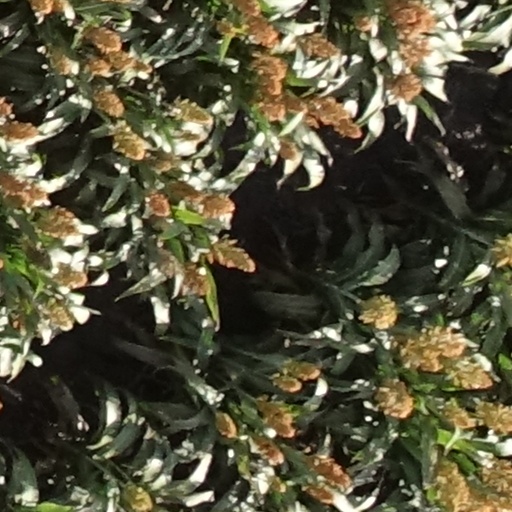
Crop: sorghum